MS Spirit of Tasmania I

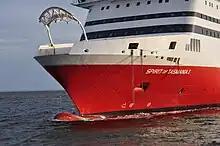
Bulbous bow clearly visible as she comes into Melbourne

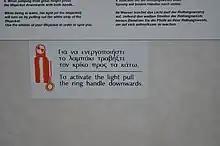
Multi-lingual signage, Greek first

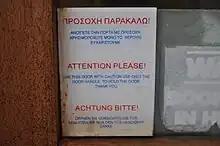
Tri-lingual signage, Greek then English and German

The "Superfast IV" entered service on 1 April 1998 on Superfast Ferries' Patras to Ancona service. In March 2002 the "Superfast IV" was sold to Spirit of Tasmania.